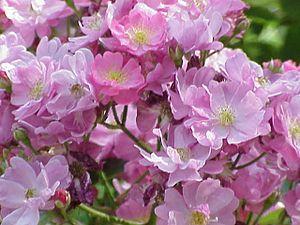
Un rosier ADR est un rosier ayant obtenu le certificat d'approbation de la rose allemande récompensant les variétés de roses ayant réussi des tests de culture drastiques effectués dans onze différents « jardins d'agrément ADR » en Allemagne. Ce label est considéré comme un des plus difficiles à obtenir dans le monde.